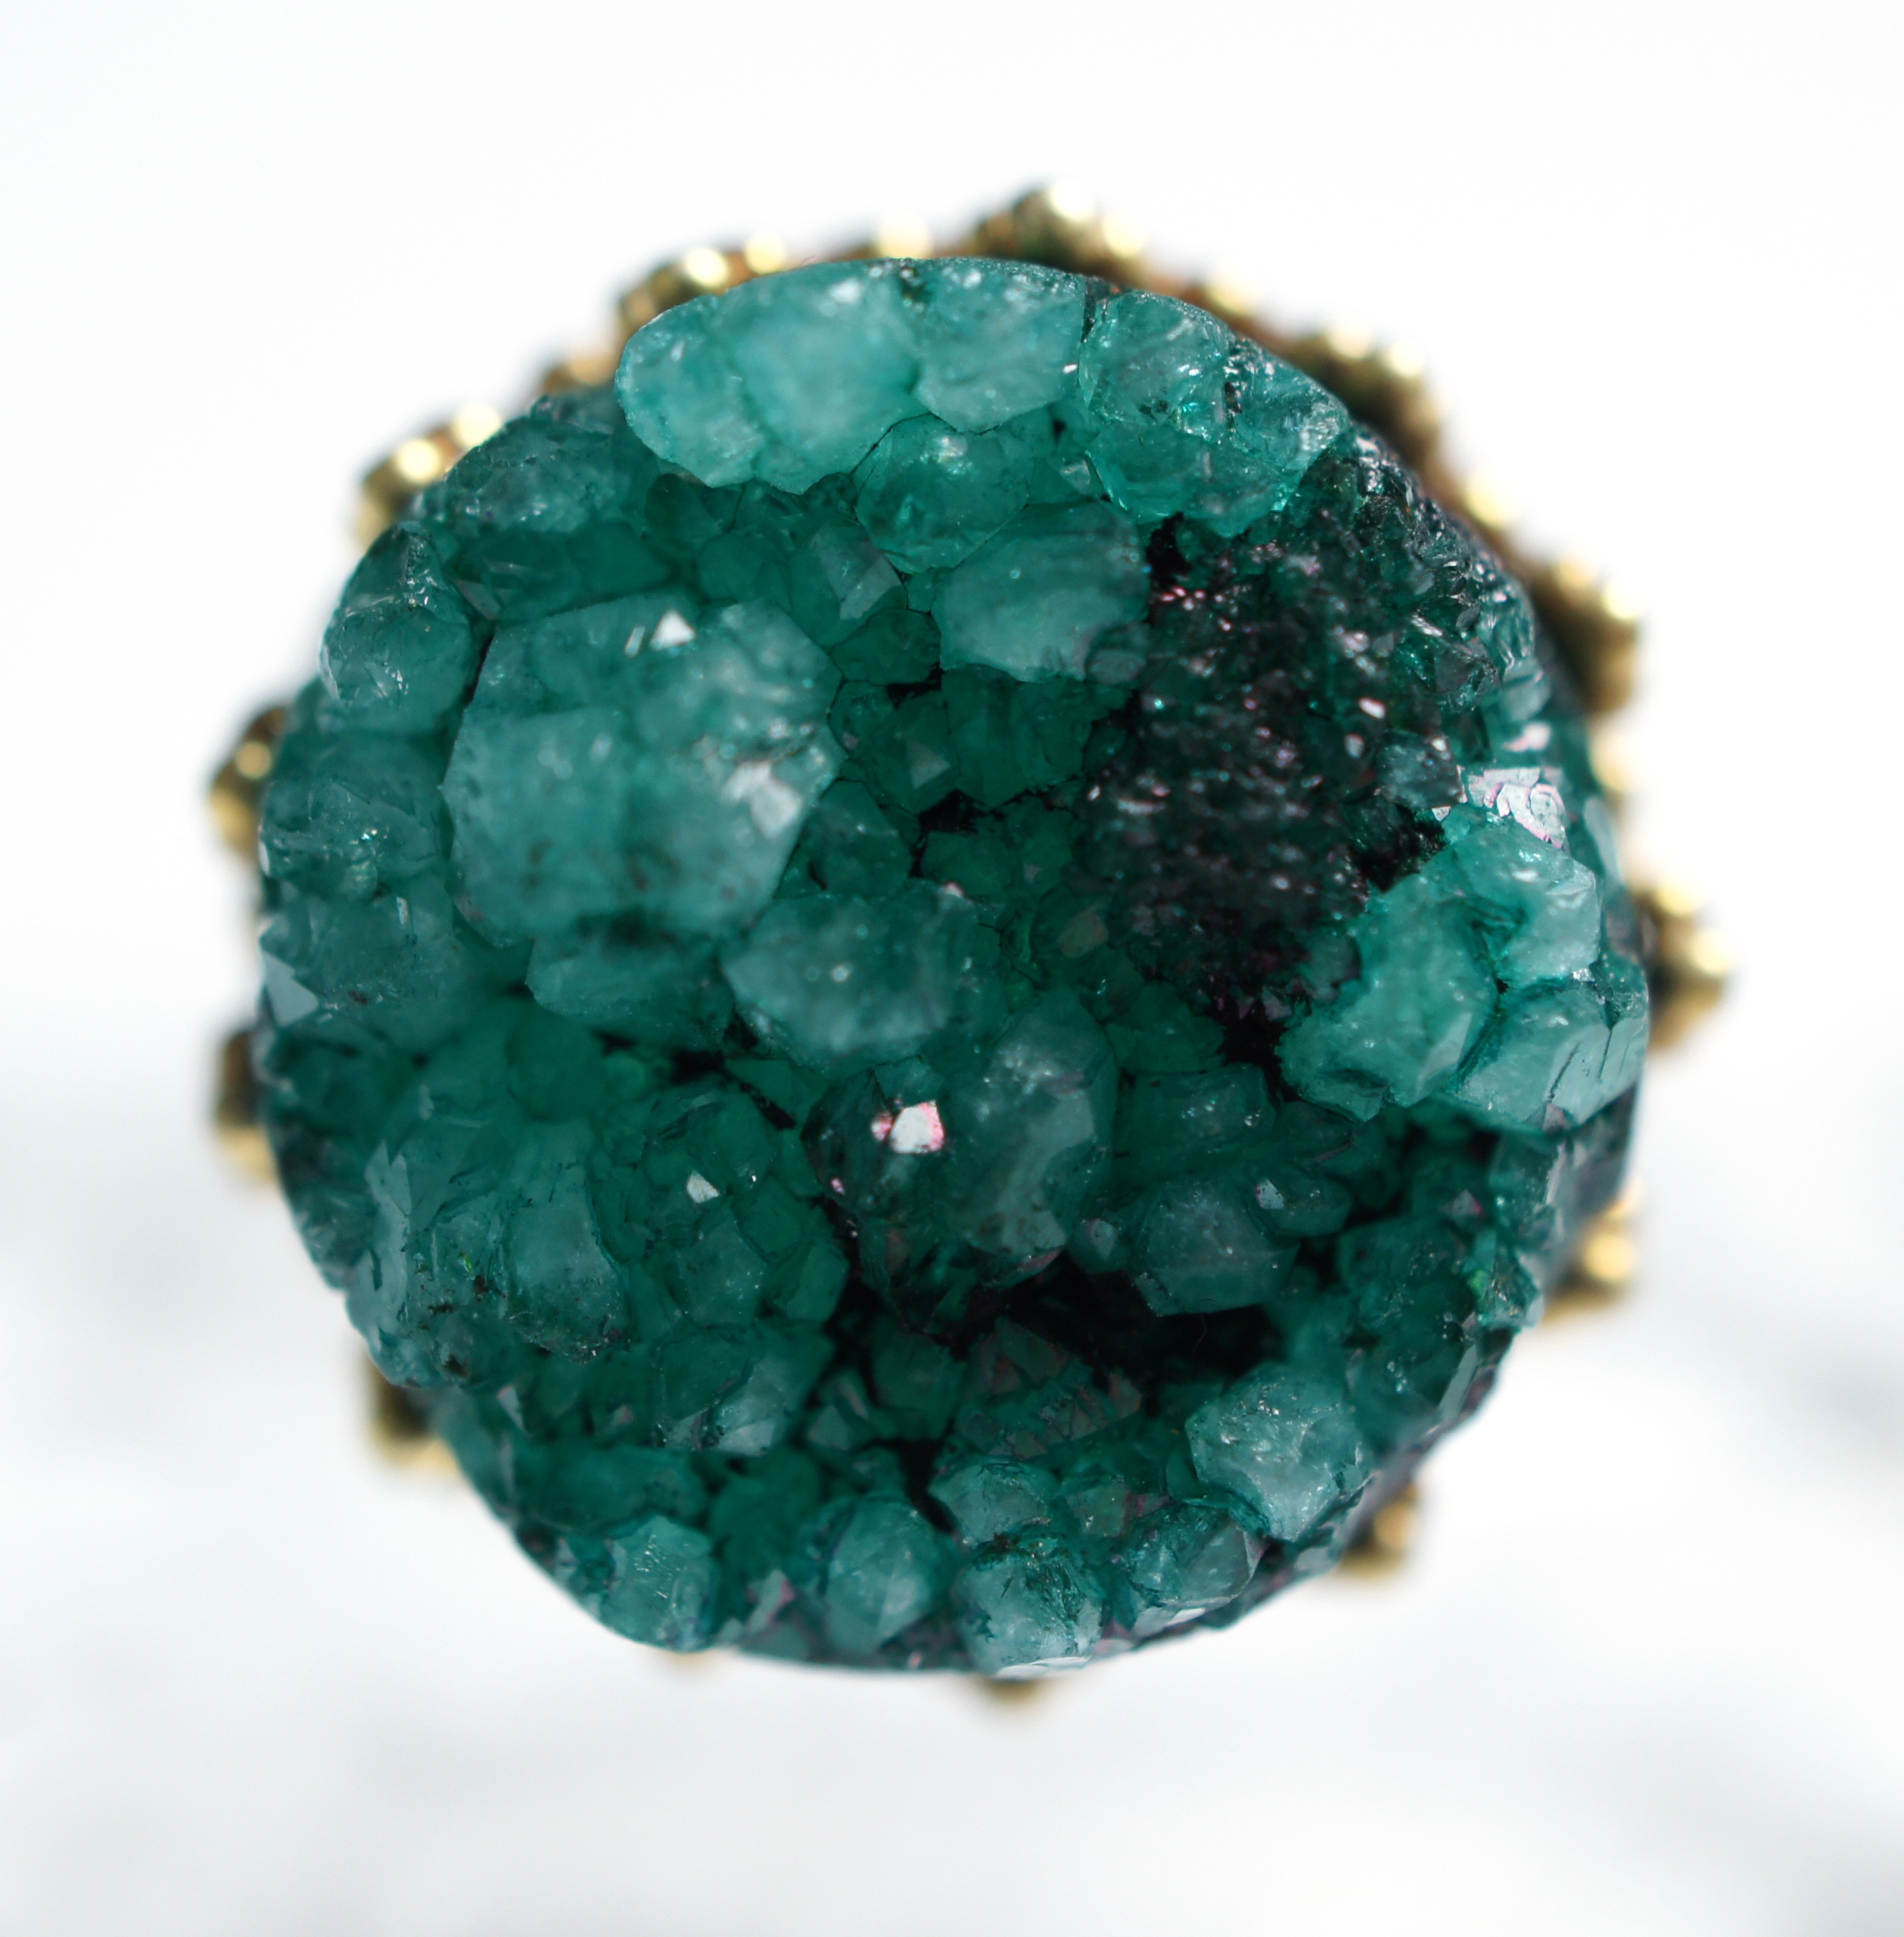
ring, stone, green, golden, fashion, point, jewelry, jewellery, jewel, turquoise, gold, gem, crystal, emerald, gemstone, mineral, quartz, fashion accessory, drusy, druzy